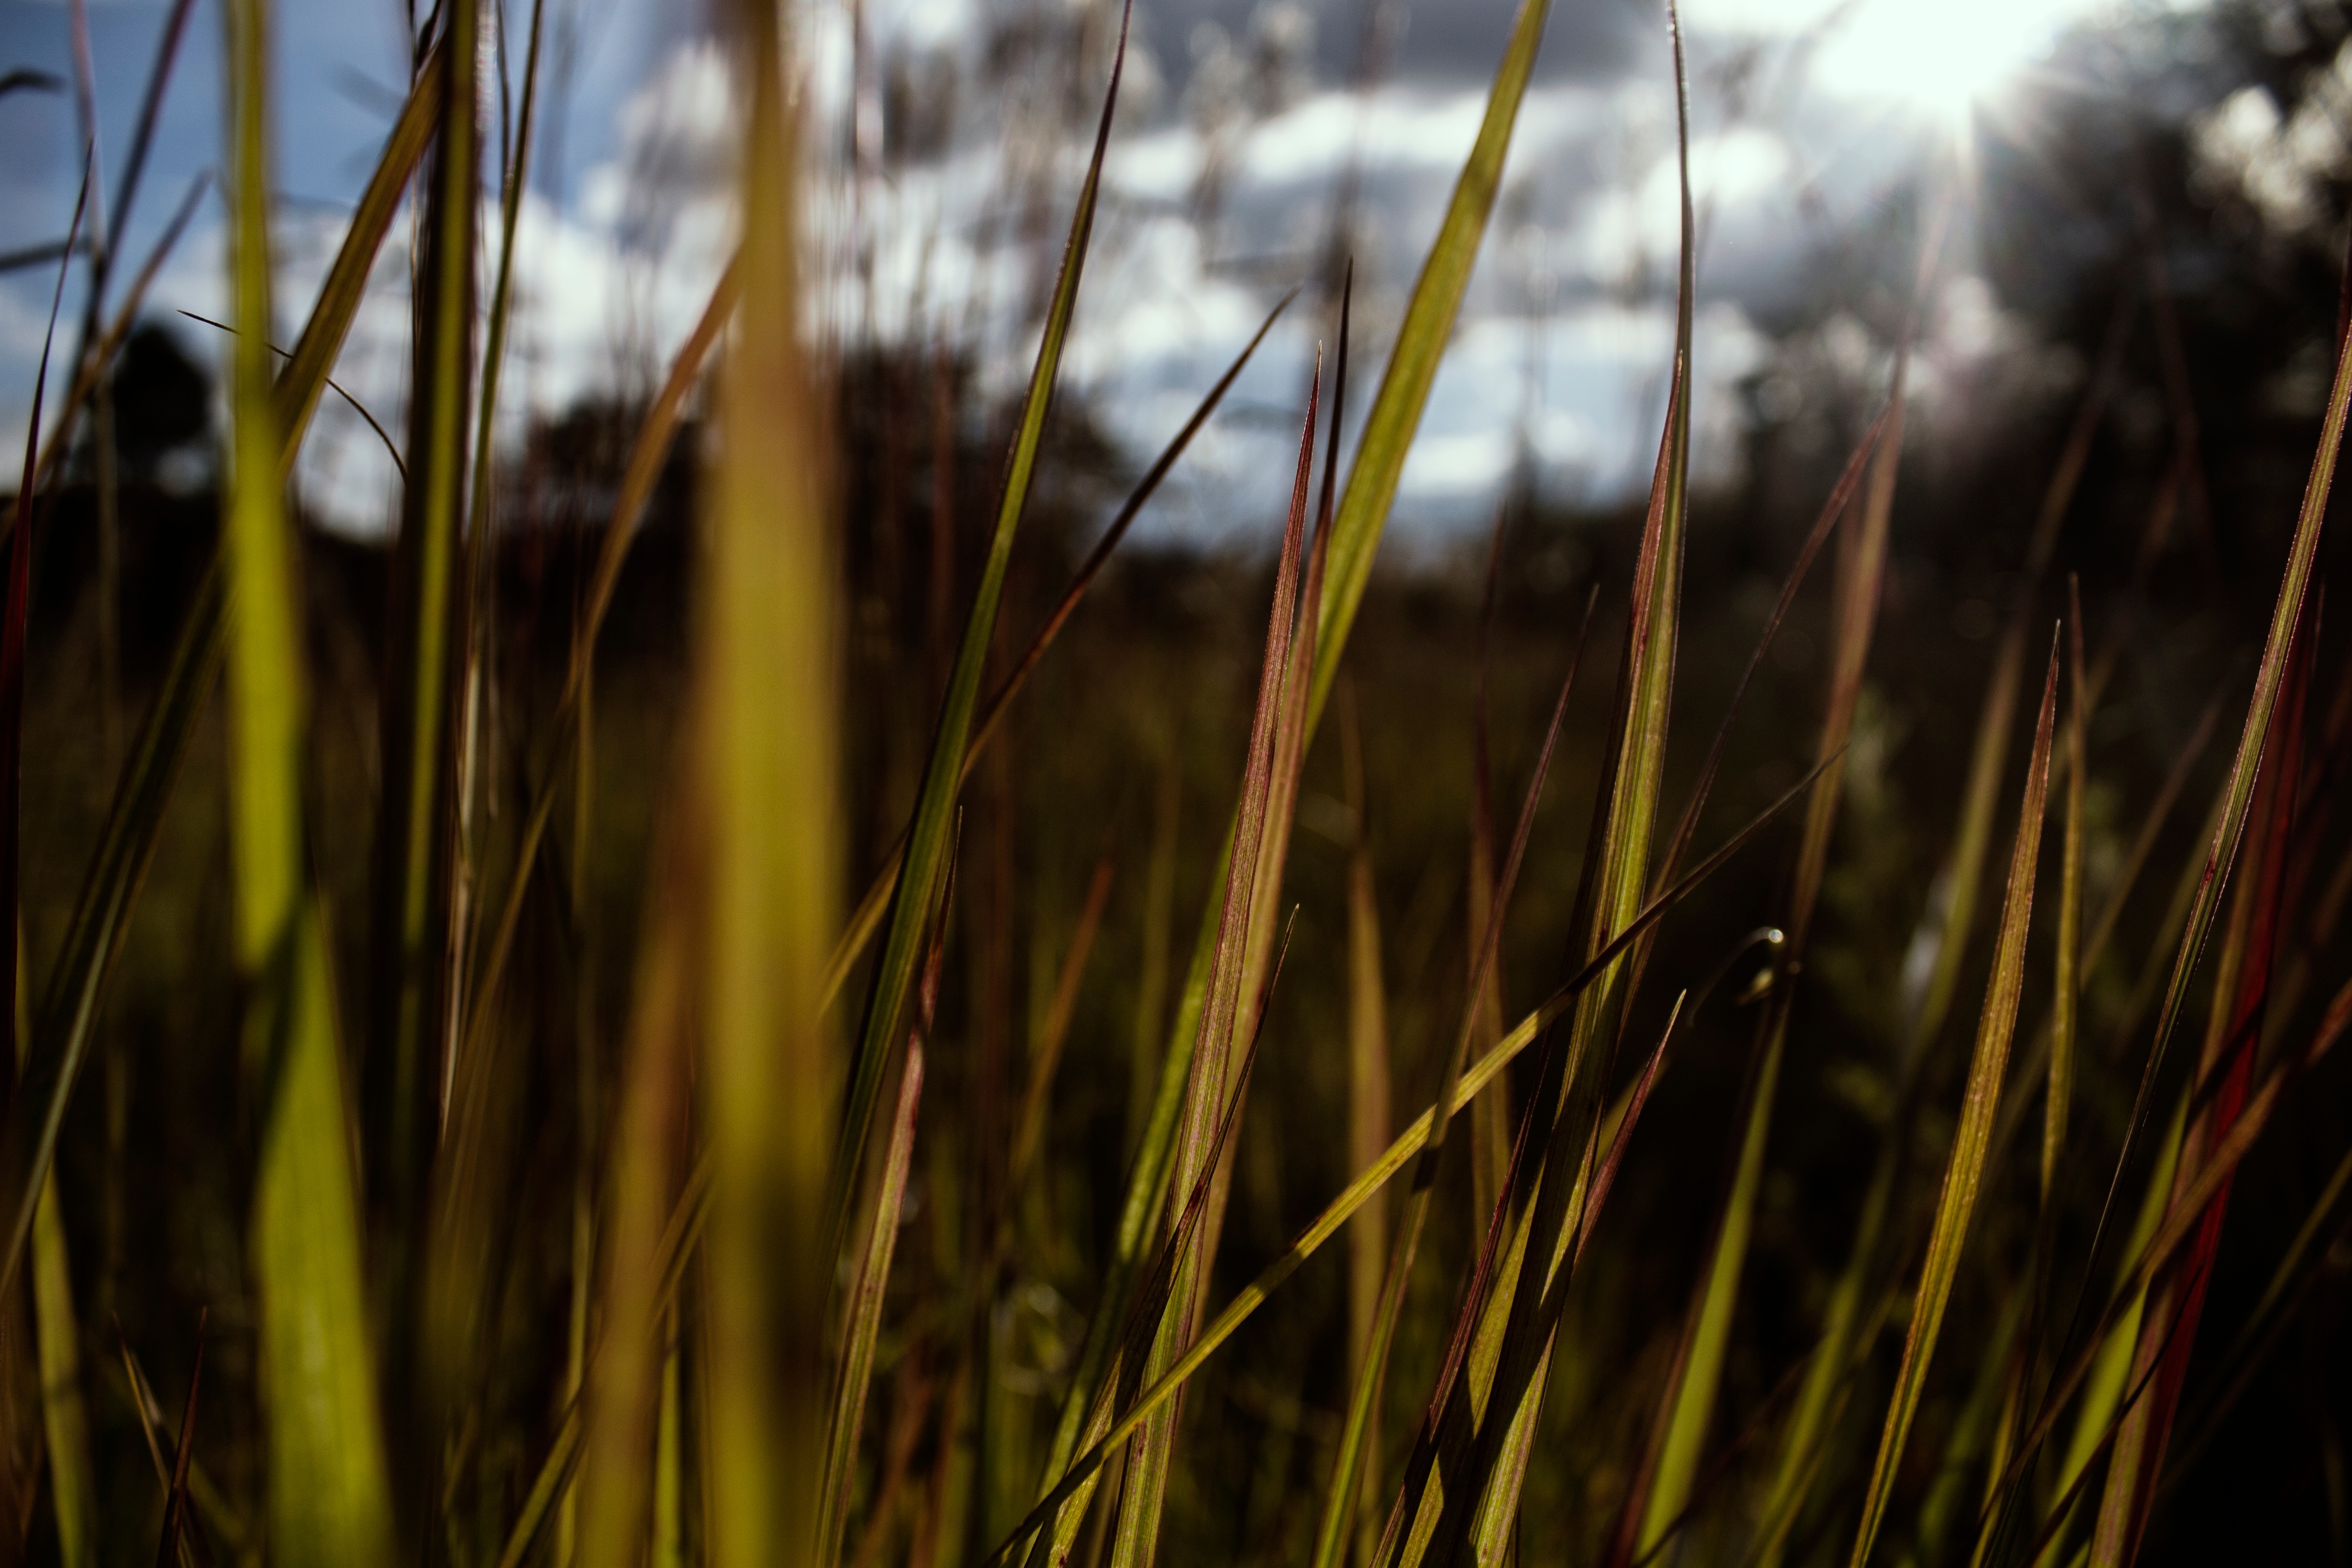
tree, water, nature, grass, branch, light, plant, field, sunlight, morning, leaf, flower, green, reflection, autumn, flora, close up, macro photography, grass family, plant stem, computer wallpaper